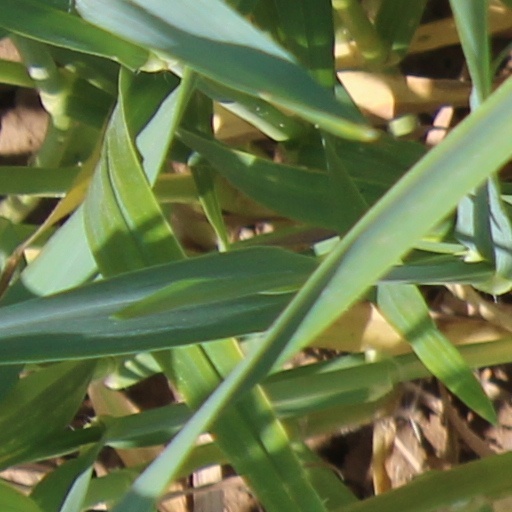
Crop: wheat